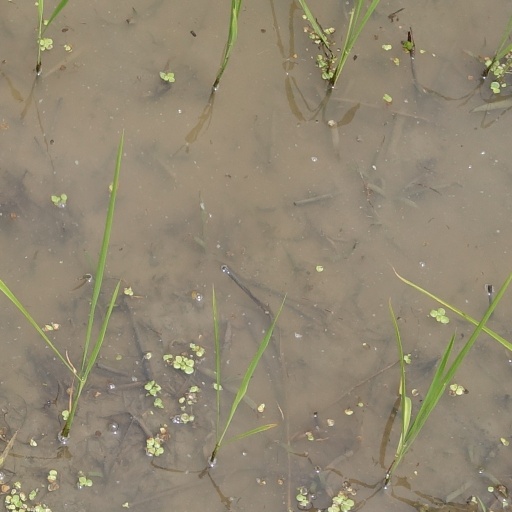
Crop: rice